Raymond Huo

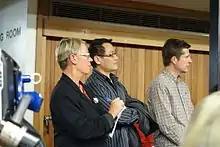
Huo and Ruth Dyson at a Labour function in 2013

In February 2011, Huo urged the New Zealand Government to overhaul the Export Education sector which is worth over $2.3 billion to the country's economy. Huo believes that New Zealand has a reputation for "ghetto education" in Asian countries and must change this or risk losing hundreds of International students from the Asian region. He also urged Prime Minister John Key to incorporate the Education (export education by private training establishments) Amendment Bill into the current Education Amendment Bill (No 4), citing the importance of the international student market.